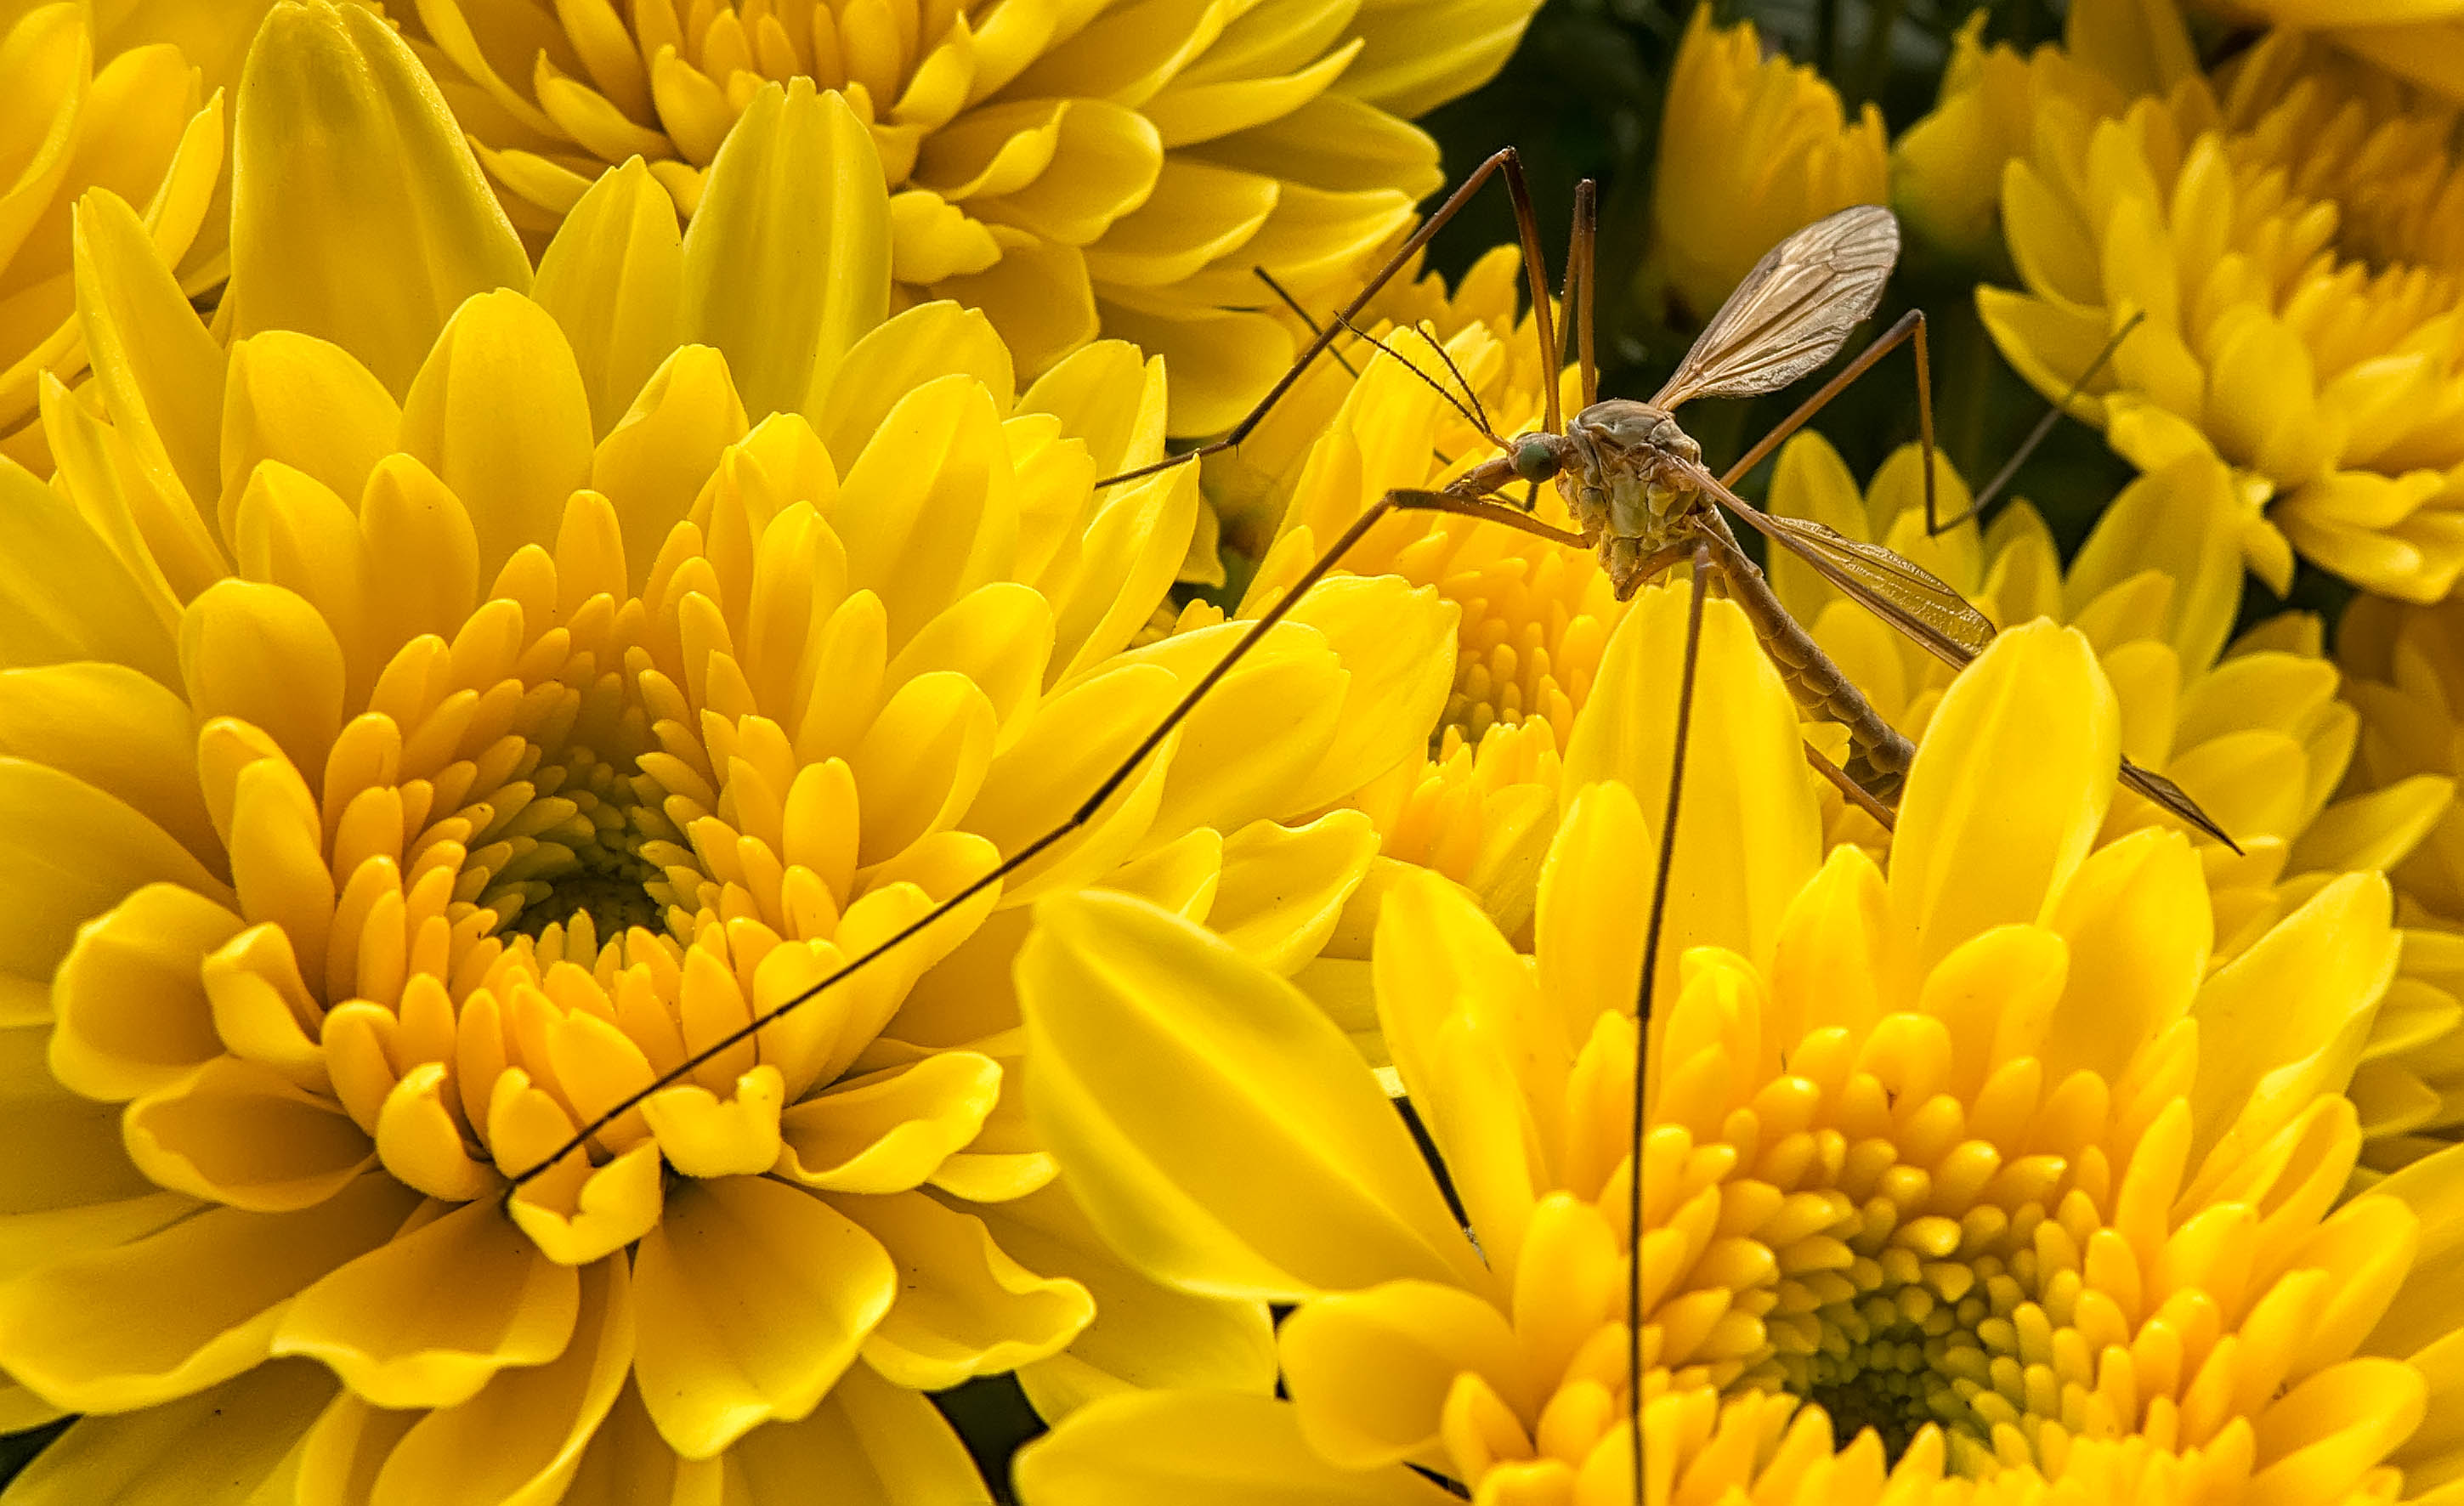
nature, blossom, plant, flower, petal, fly, pollen, herb, insect, botany, yellow, flora, fauna, invertebrate, wildflower, close up, bee, crane, european, lumix, panasonic, dmc, lx7, panasoniclumixdmclx7, chrysanthemum, mums, nectar, macro photography, flowering plant, honey bee, daisy family, sunflower seed, land plant, membrane winged insect, chrysanths